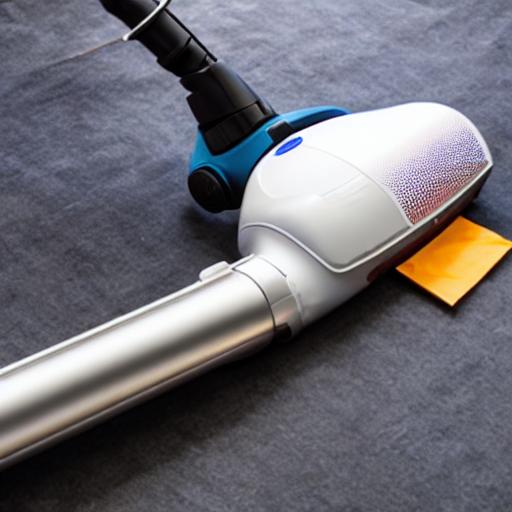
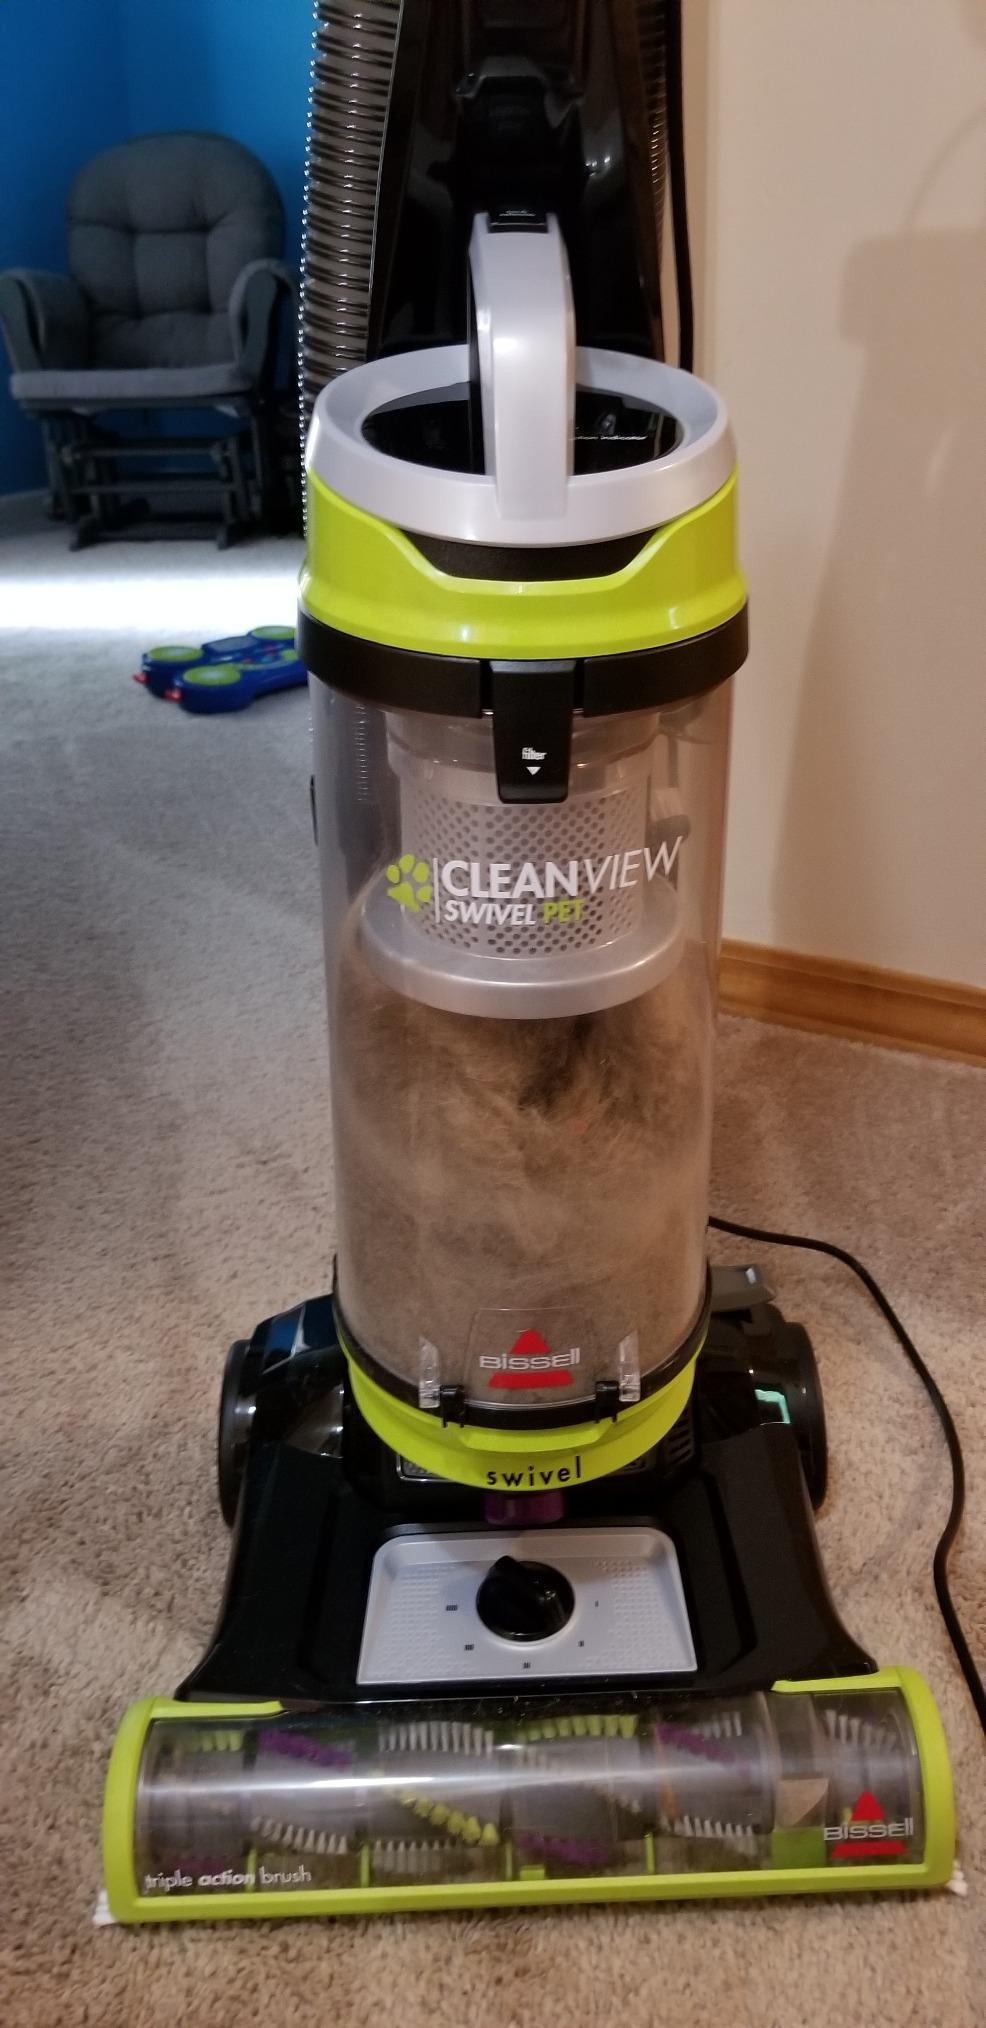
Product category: items_vacuum
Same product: no